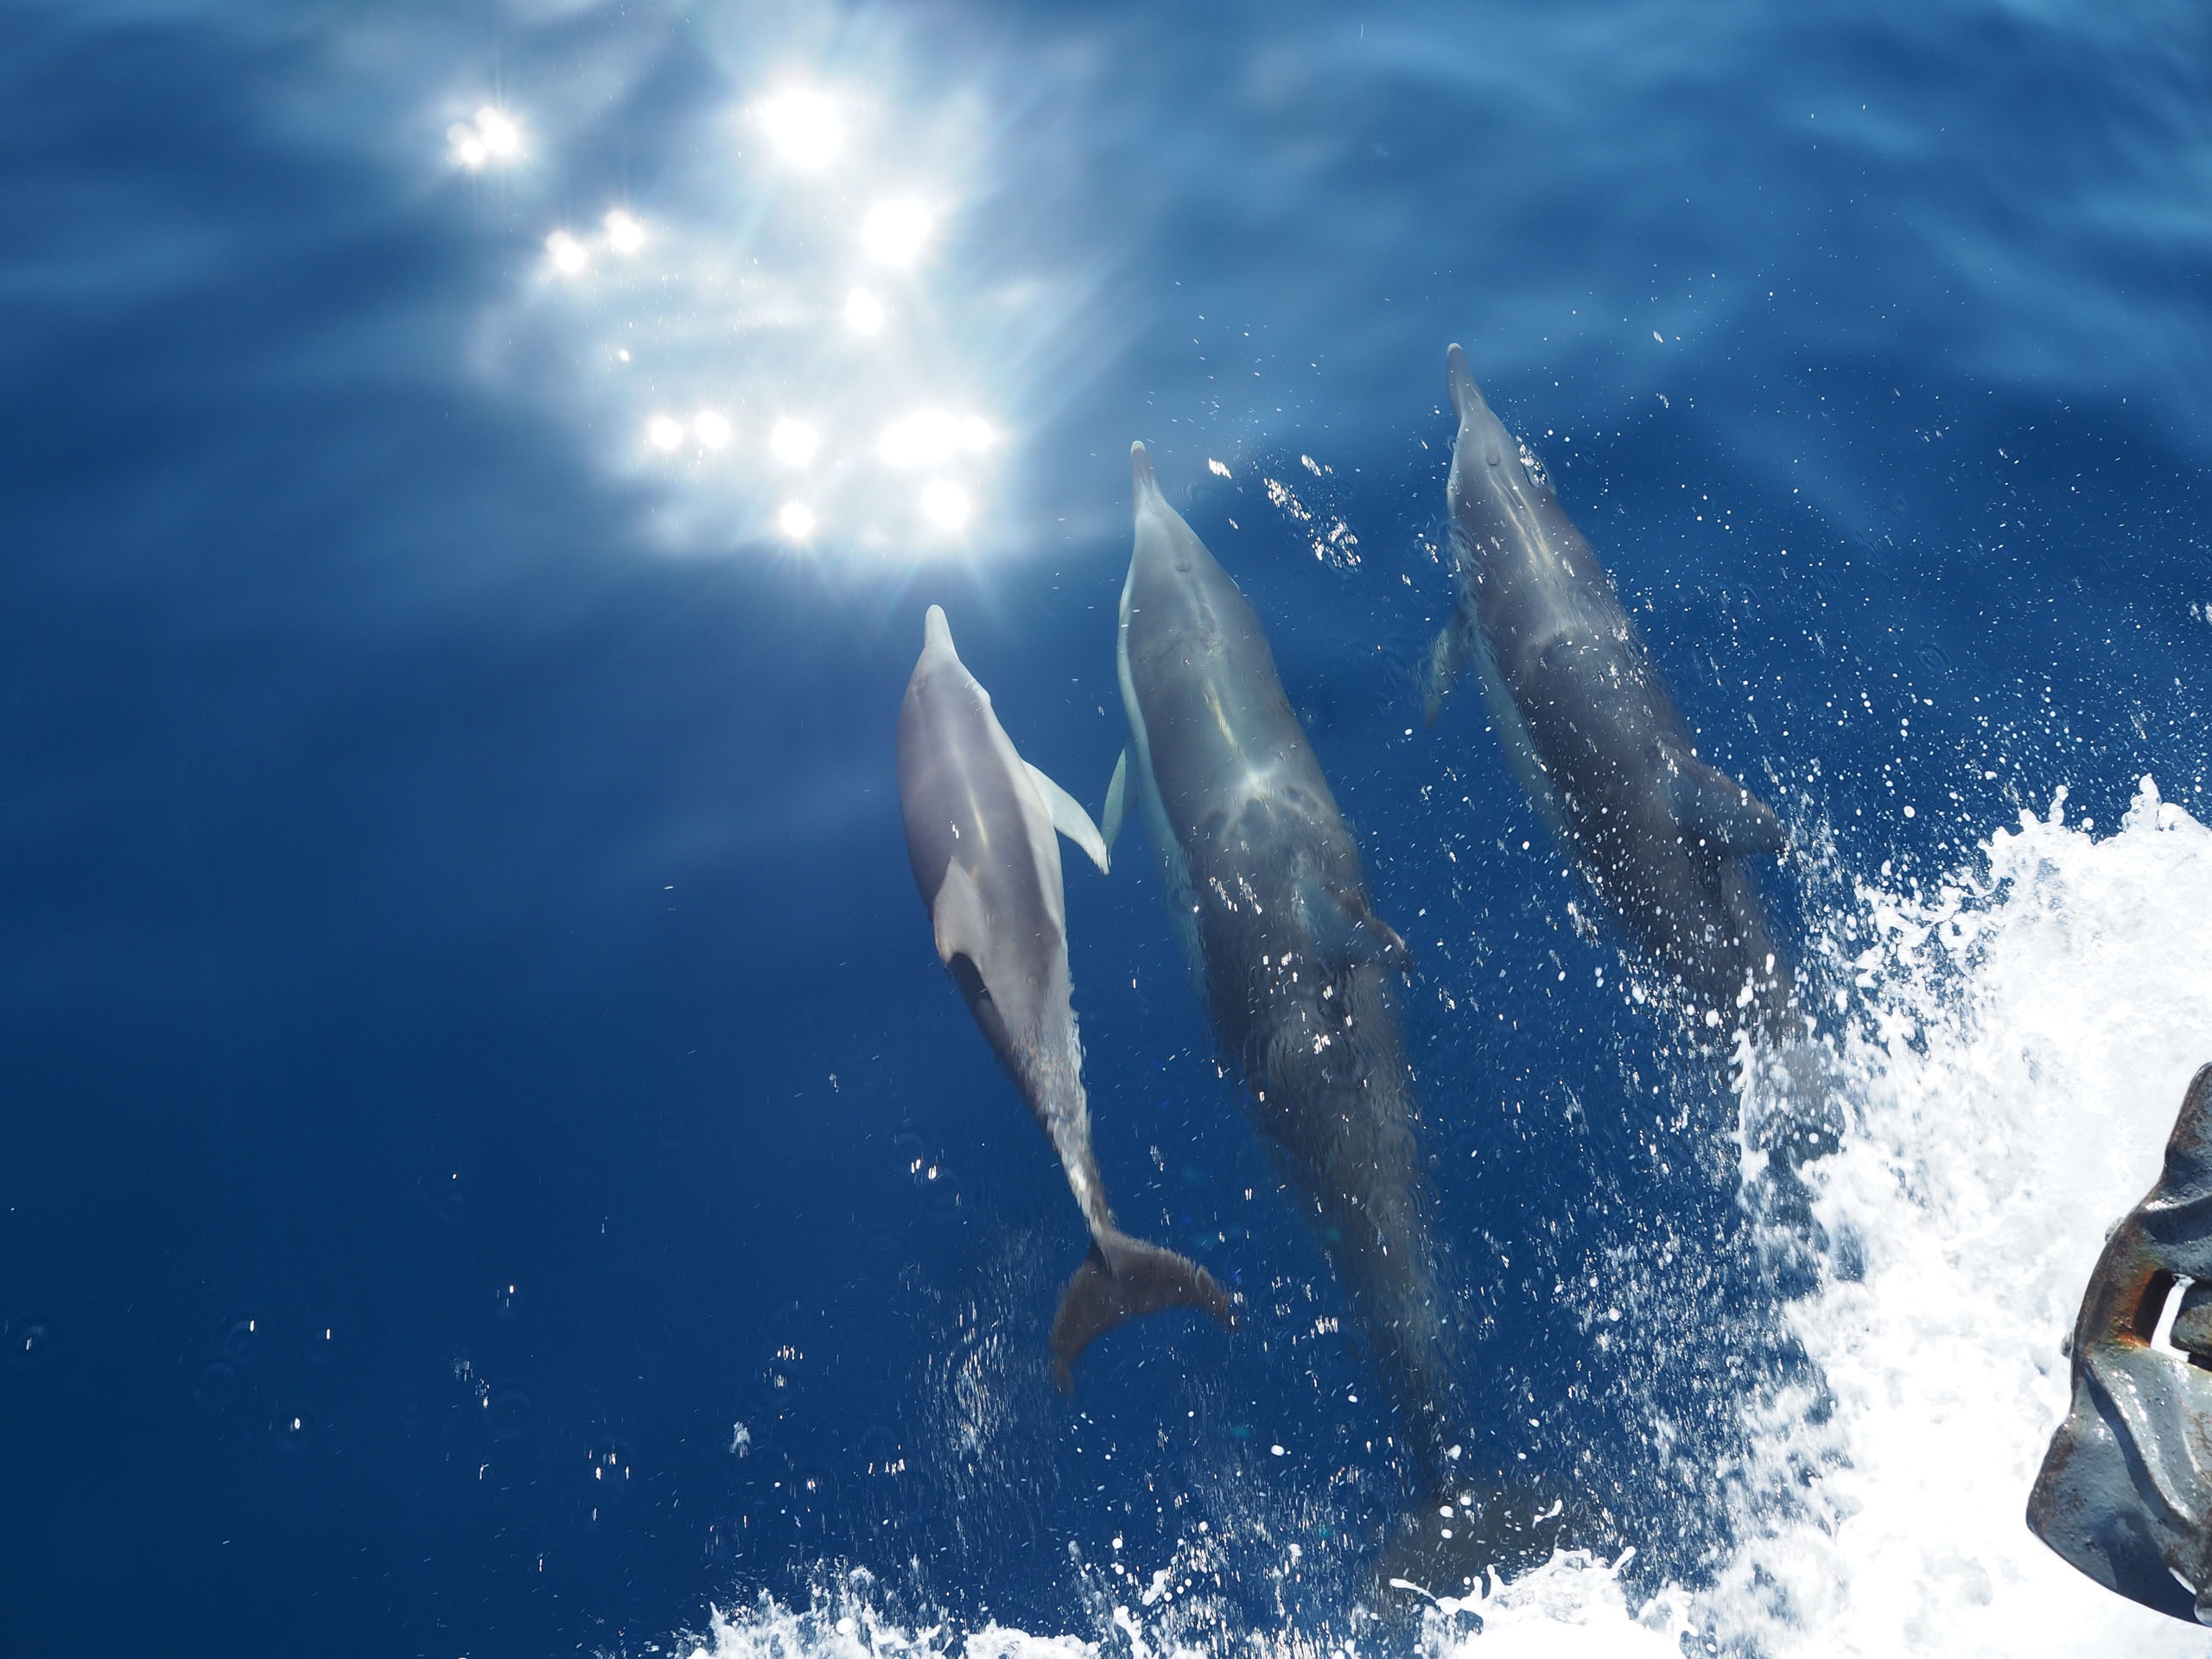
sea, ocean, ship, biology, mammal, blue, humpback whale, anchor, vertebrate, greece, dolphin, dolphins, the sun, aegean sea, marine mammal, marine biology, whales dolphins and porpoises, common bottlenose dolphin, short beaked common dolphin